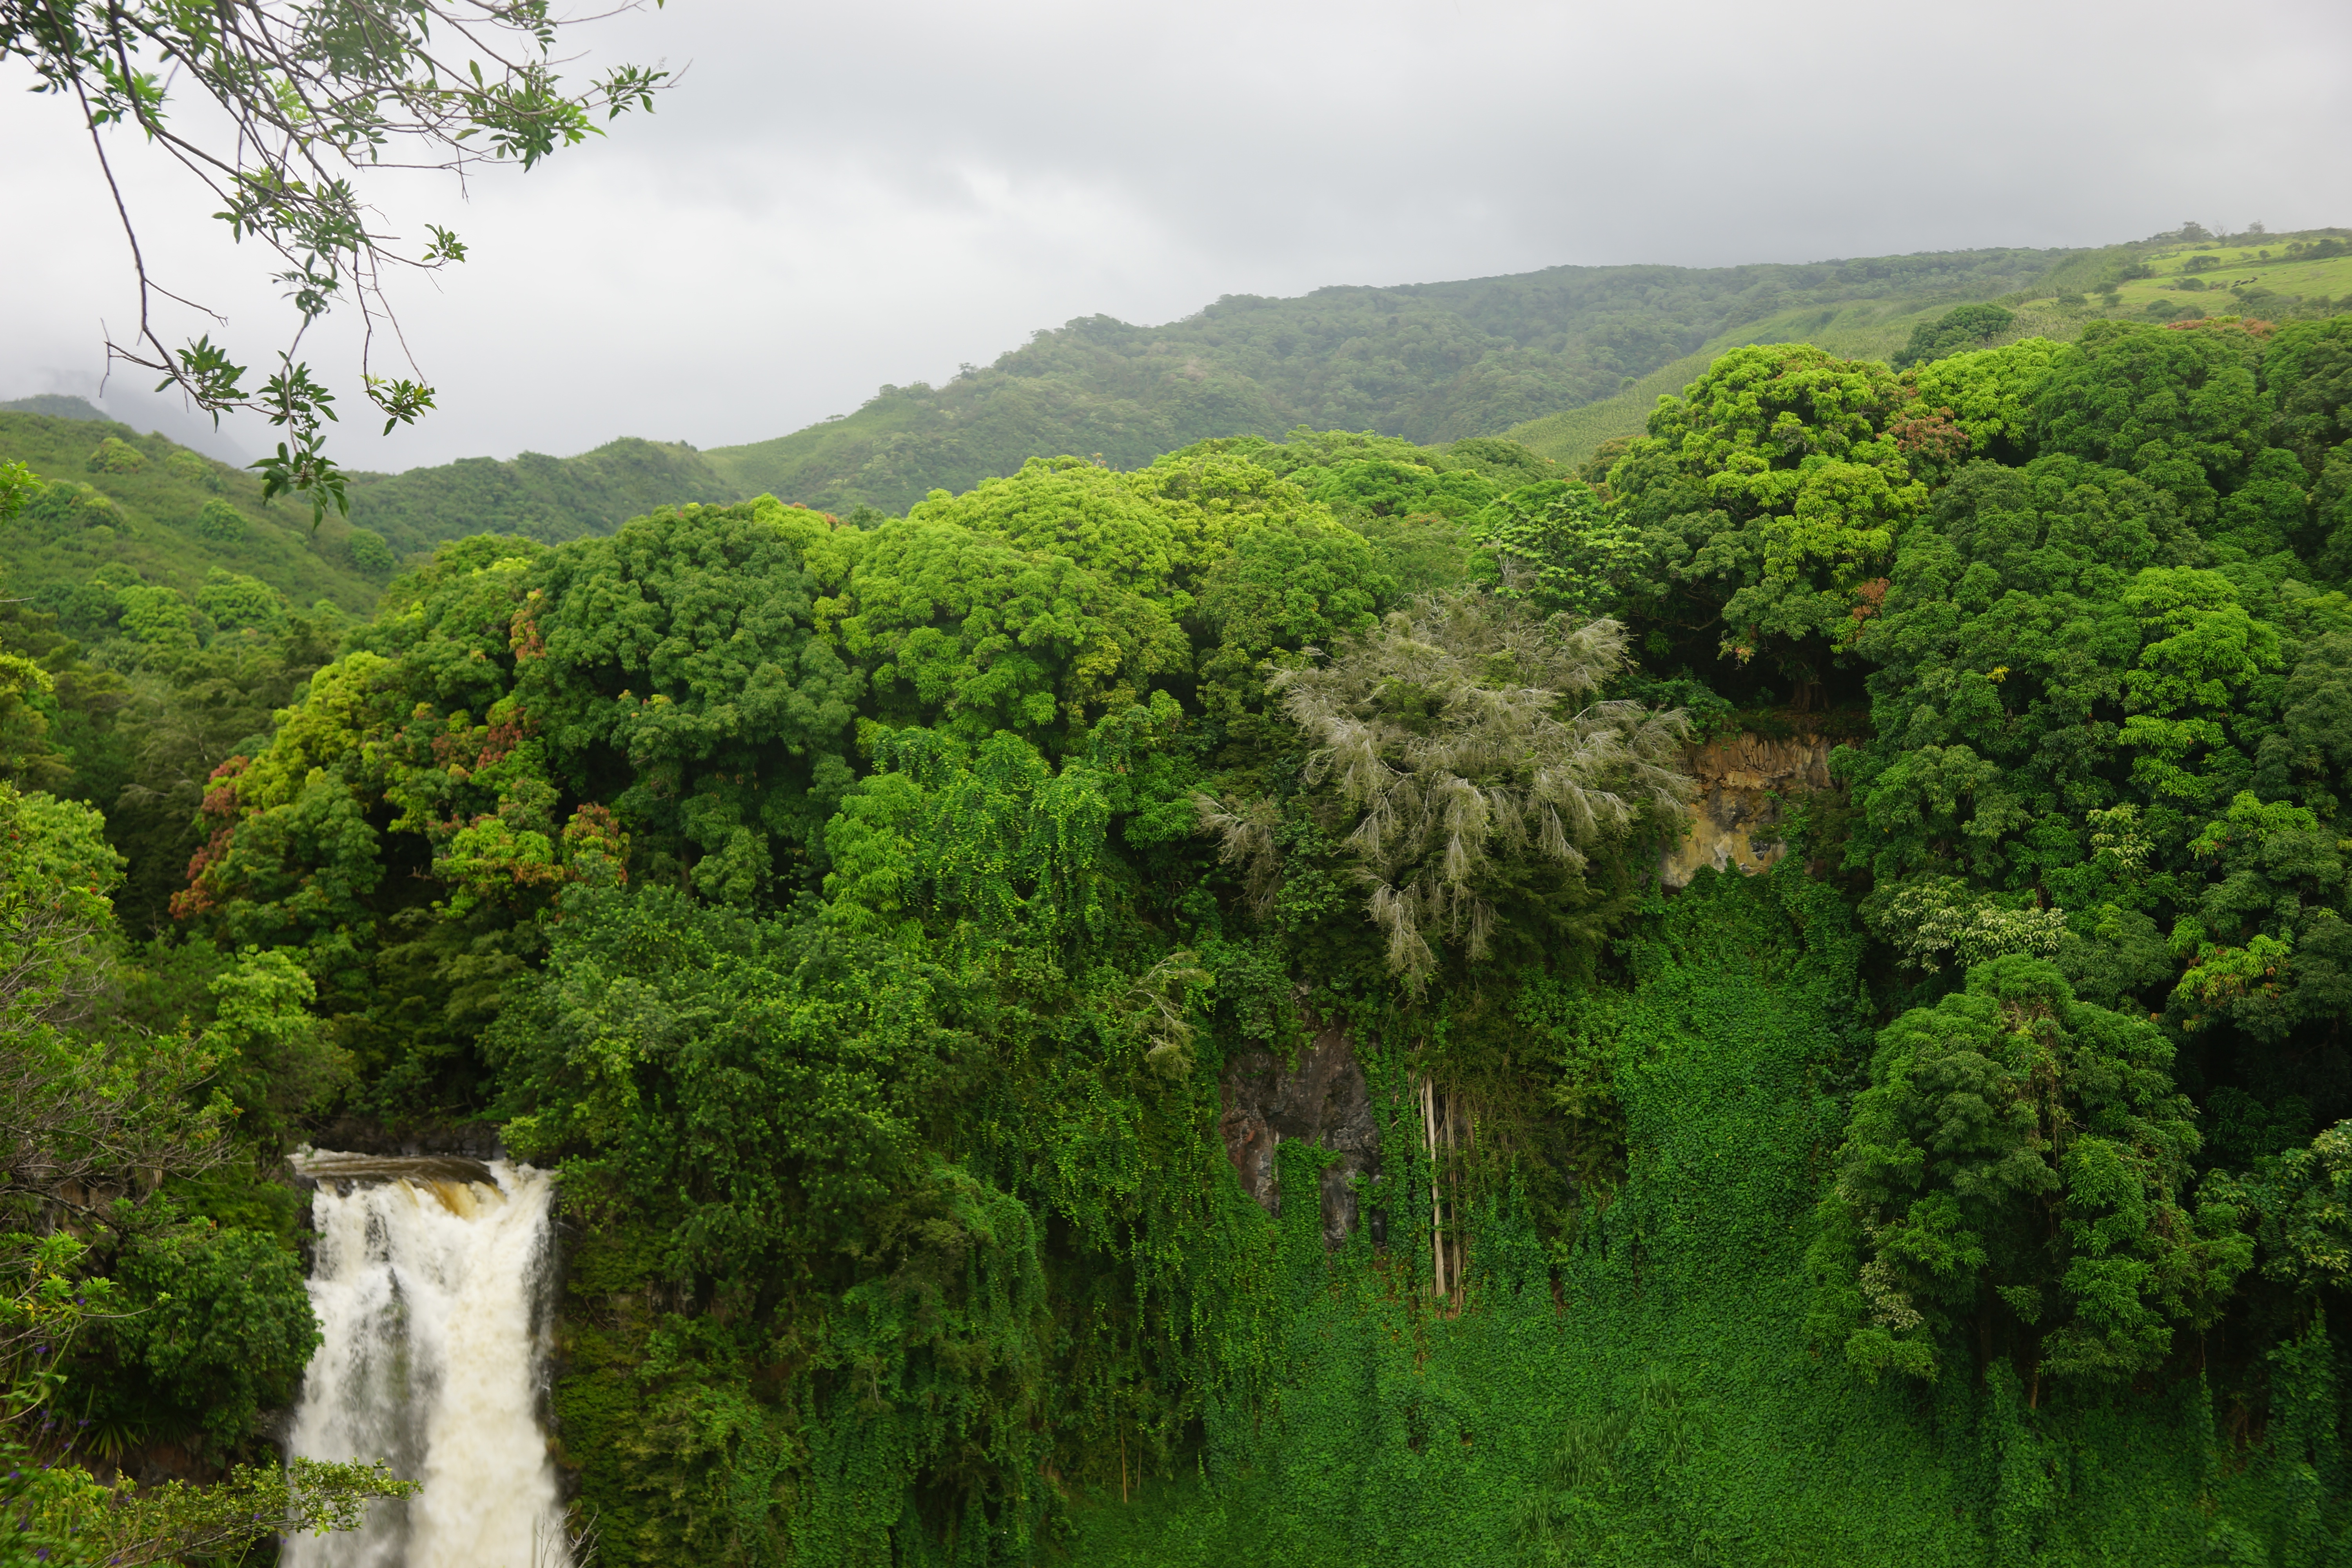
landscape, tree, nature, forest, waterfall, wilderness, mountain, plant, hill, flower, valley, green, jungle, hawaii, flora, vegetation, rainforest, plantation, woodland, maui, habitat, water feature, ecosystem, rural area, biome, haleakala, old growth forest, natural environment, geographical feature, woody plant